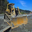
Label: tractor